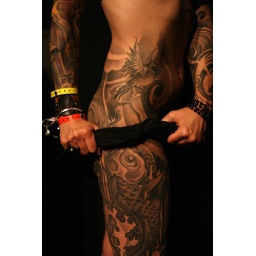
sexy... this girl won second place in the 'best black and white' category.